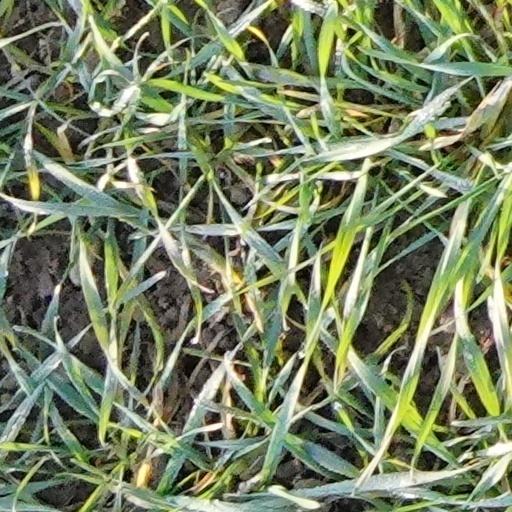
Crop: wheat